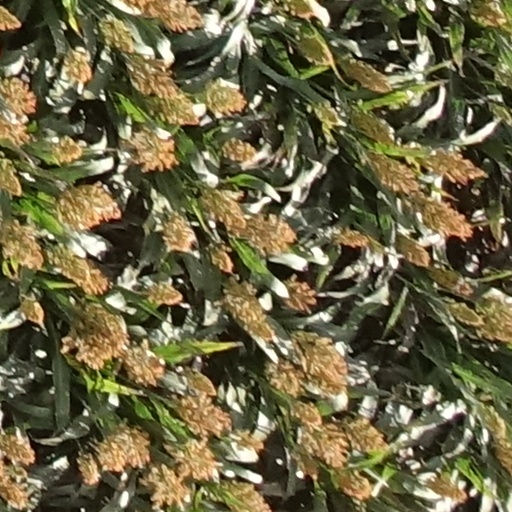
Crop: sorghum